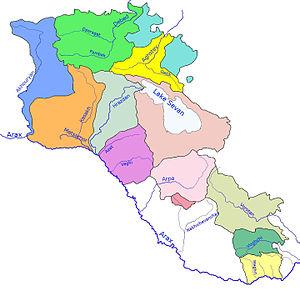
Le Debed ou Debeda est un cours d'eau qui coule en Géorgie et en Arménie, où il forme un canyon. Il est formé par la confluence du Dzoraget et du Pambak dans le marz de Lorri en Arménie, et se jette dans le fleuve Koura en Géorgie.